Thrive Music

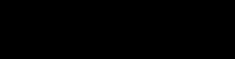
Alternate horizontal logo

Thrive Music is a United States–based record label founded in Los Angeles, California, by music industry entrepreneur Ricardo Vinas.